Abingdon (plantation)

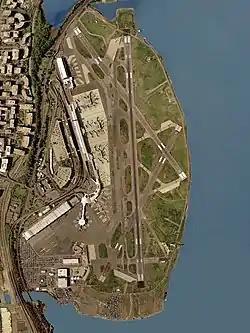

After the Civil War ended, Alexander Hunter (2nd), who by that time had inherited Abingdon, succeeded in recovering his land in a case that the Supreme Court of the United States decided on March 21, 1870 (76 U.S. 326). James A. Garfield, a Republican member of the United States House of Representatives who had been a brigadier general in the Union Army during the Civil War and who later became the 20th president of the United States, was an attorney on Hunter's legal team.